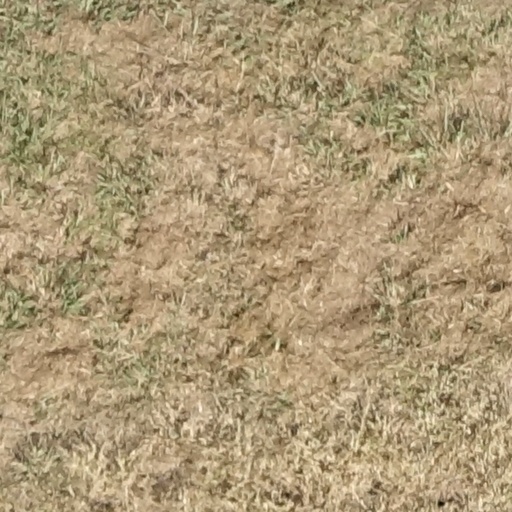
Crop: sorghum